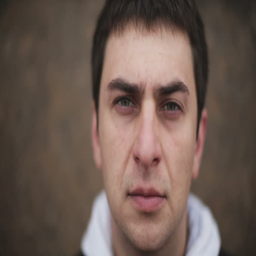
portrait of a sad man